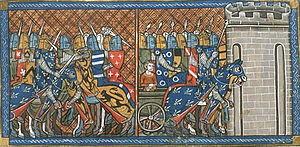
La Bataille de Bouvines: Philippe II Auguste in combat avec Ferrand de Flandres (gauche), le captive comte de Flandres (droite). (British Library, Royal 16 G VI f. 384)
Le comté de Flandre a été un pagus carolingien, puis l'une des principautés du royaume de France, particulièrement impliquée dans les conflits entre la France et l'Angleterre, et entre la France et l'Empire, aux frontières et à l'influence durement disputées depuis sa création au IXᵉ siècle jusqu'en 1384, date de la mort du comte Louis de Male.